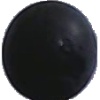
Label: blue_grape